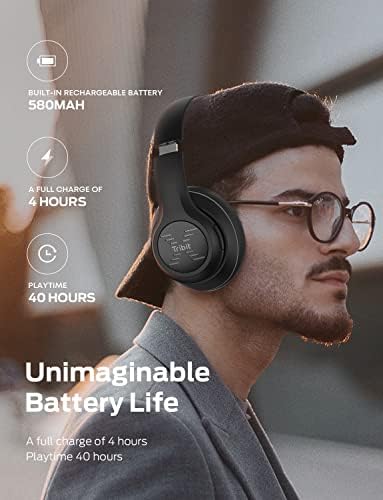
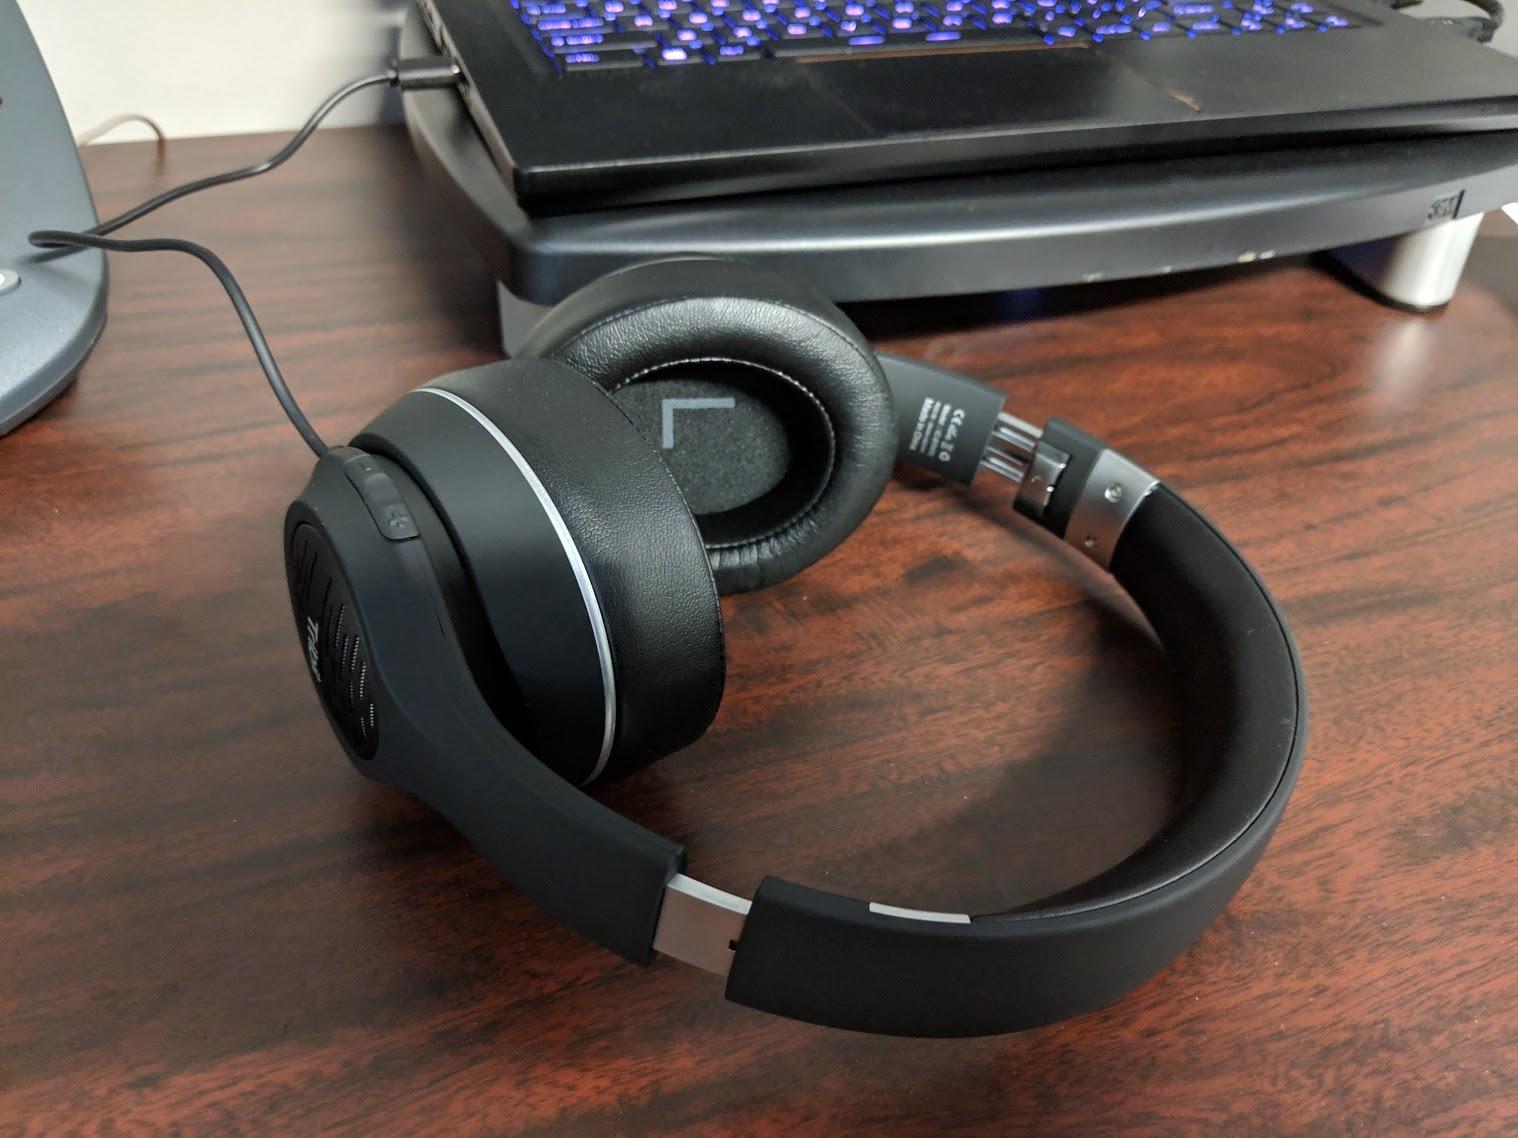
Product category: headphones
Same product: yes